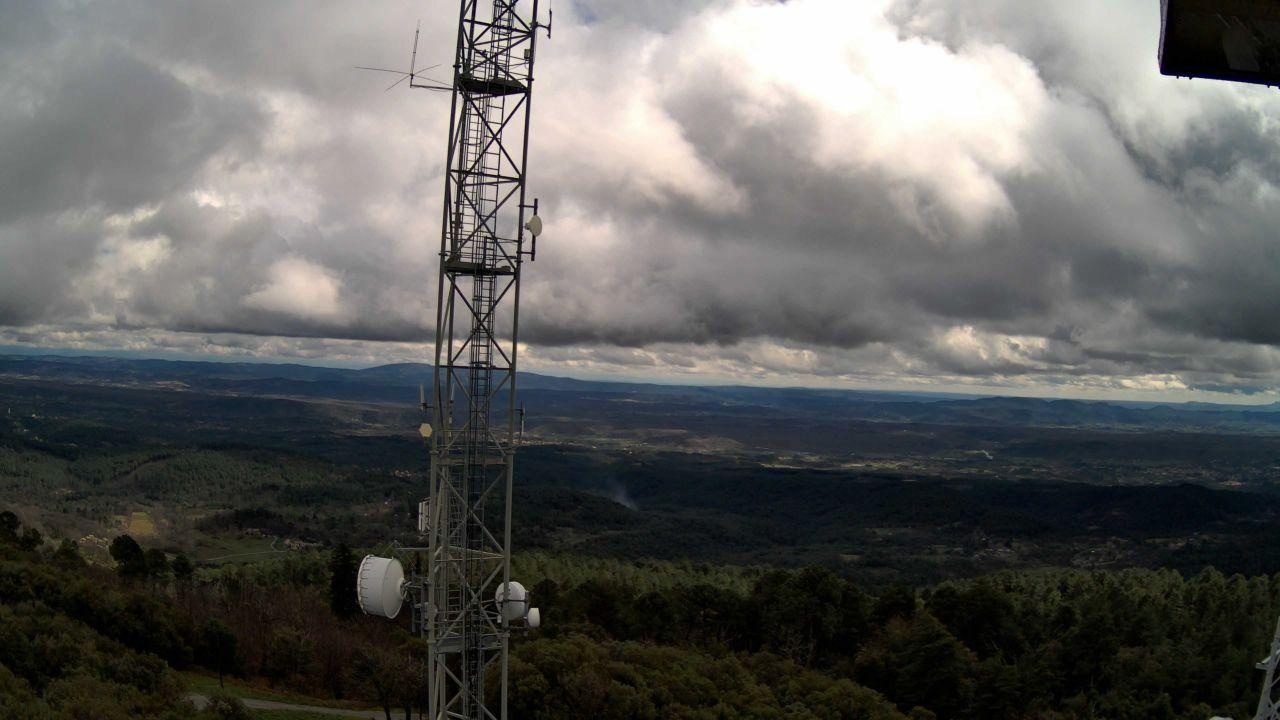
Fire: no
Smoke: yes